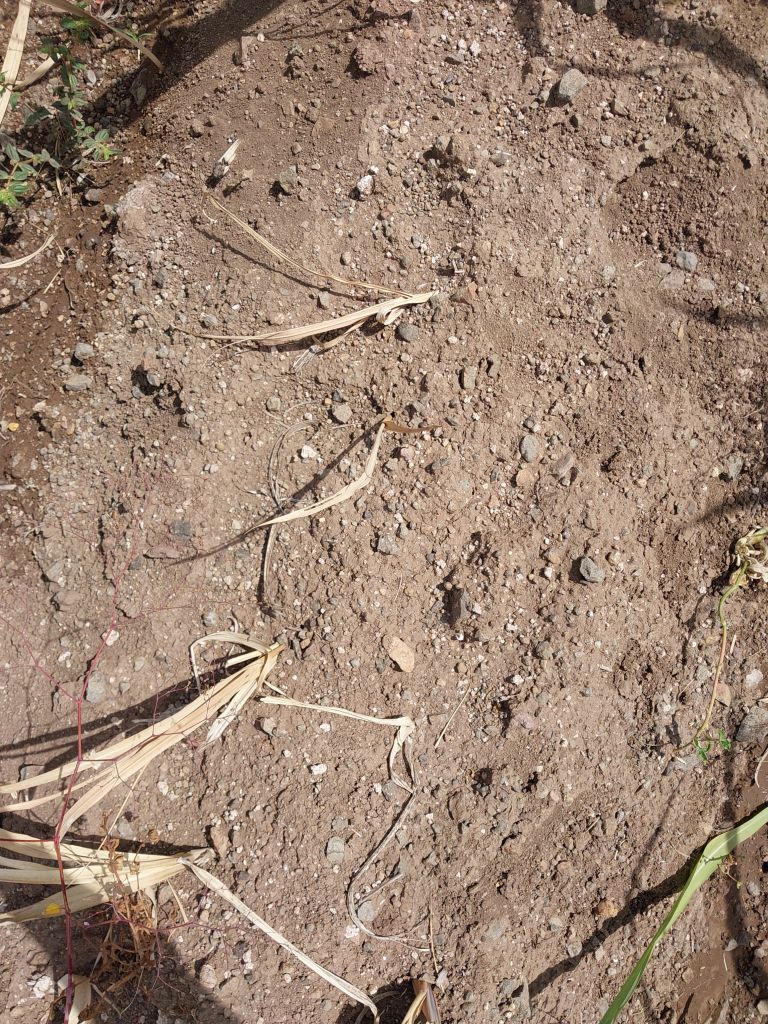
Label: Smut